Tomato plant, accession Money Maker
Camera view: vertical (180 deg); turntable rotation: 150 degrees
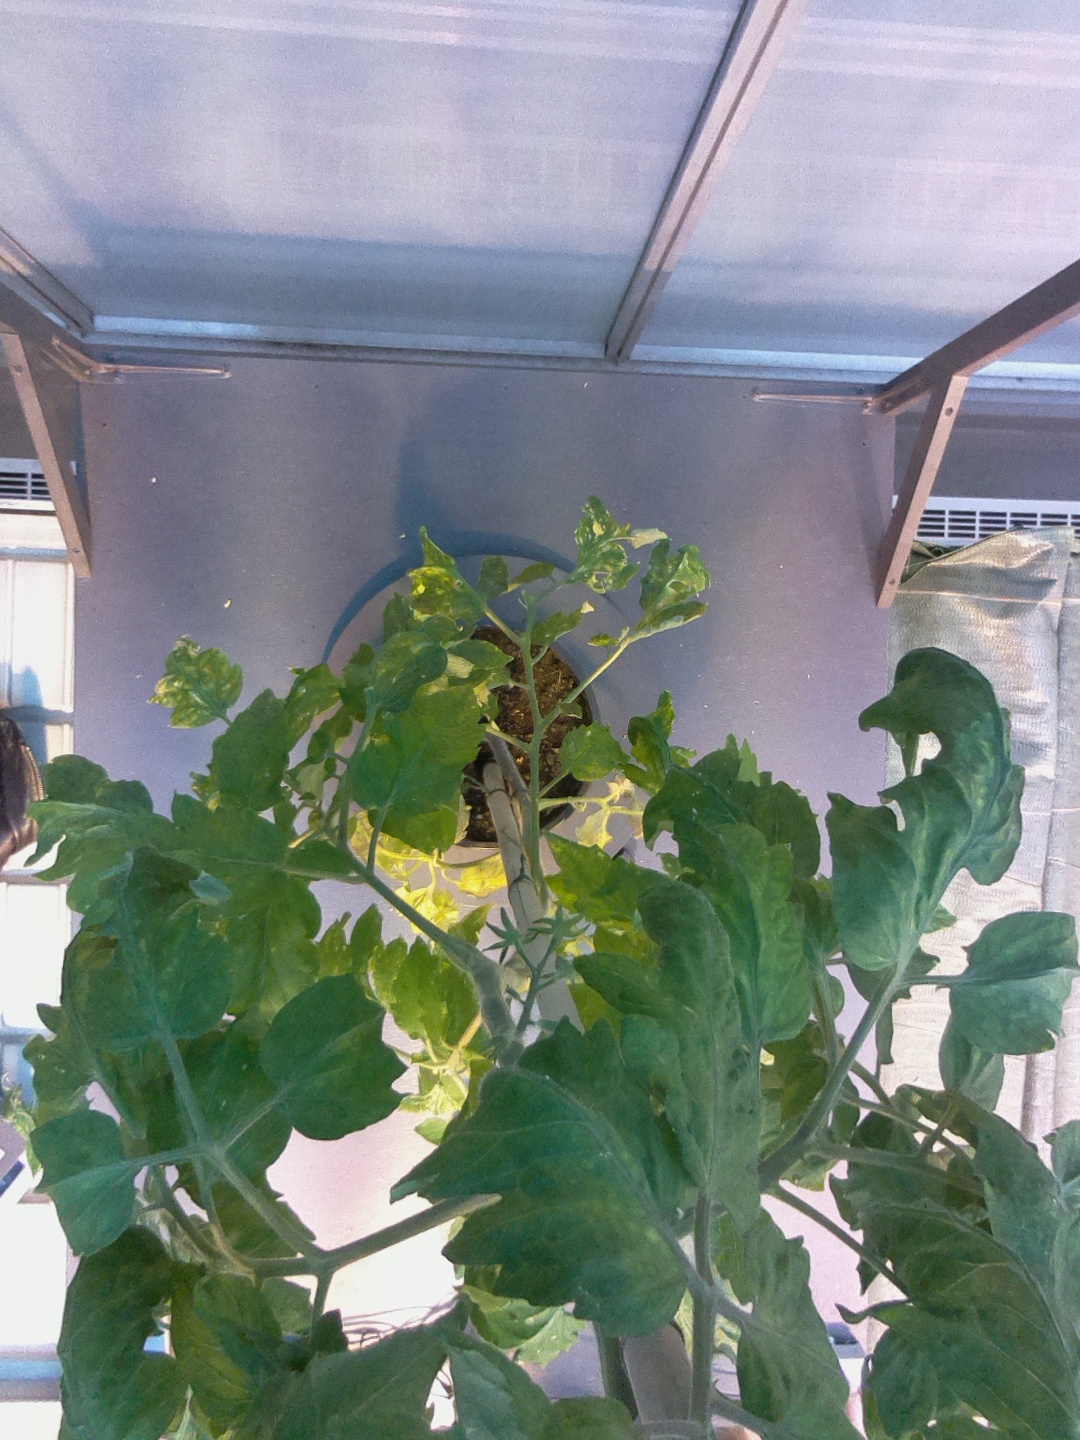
BBCH growth stage 70: Fruits at the main stem or branches visibles